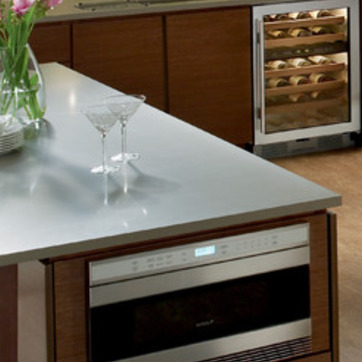
Material: polishedstone